Byron W. Preston

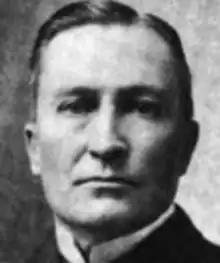

Byron W. Preston (February 13, 1858 – January 18, 1939) was a justice of the Iowa Supreme Court from 1913 to December 31, 1924, appointed from Mahaska County, Iowa.